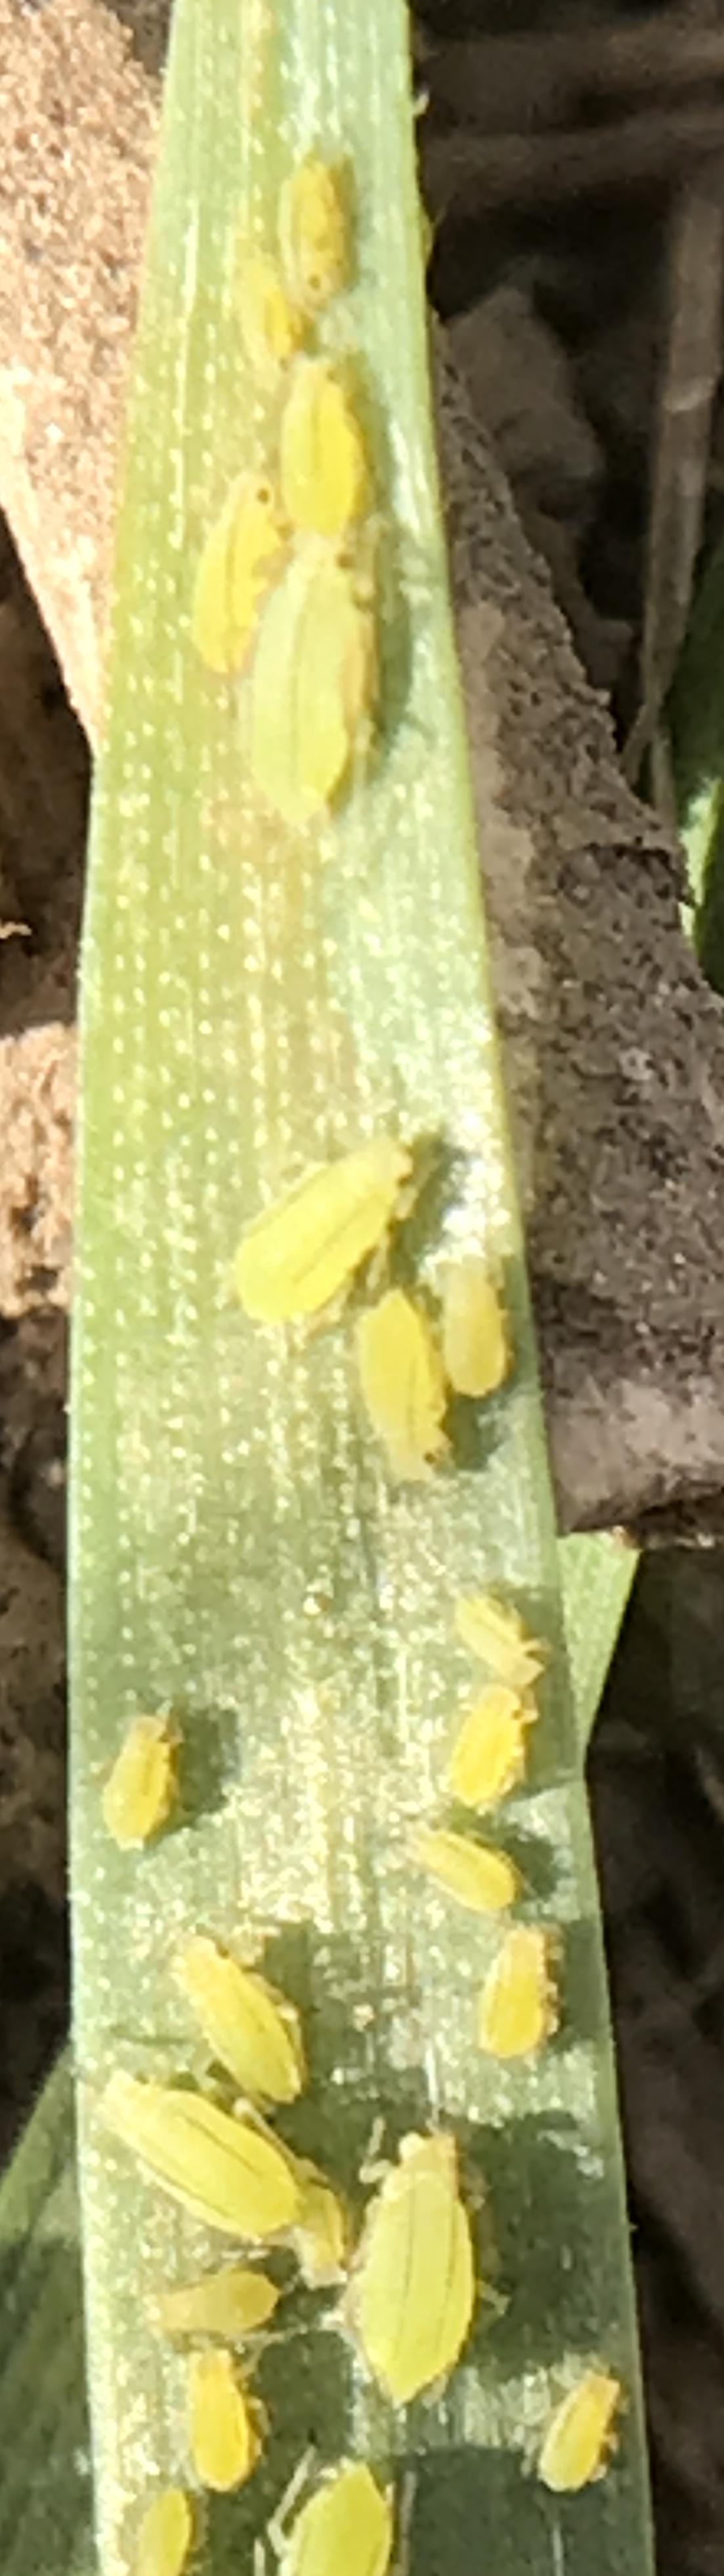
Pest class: cereal_grass_aphid